Christianne Mwasesa

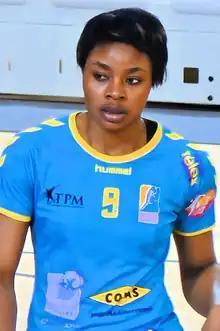
2014

Christianne Mwasesa Mwange (born 23 March 1985) is a Congolese handball player for Primeiro de Agosto and the DR Congo national team.